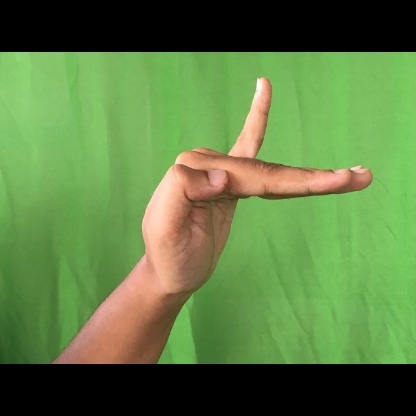
Mudra: Hamsapaksha